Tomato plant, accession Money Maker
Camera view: bottom (45 deg); turntable rotation: 60 degrees
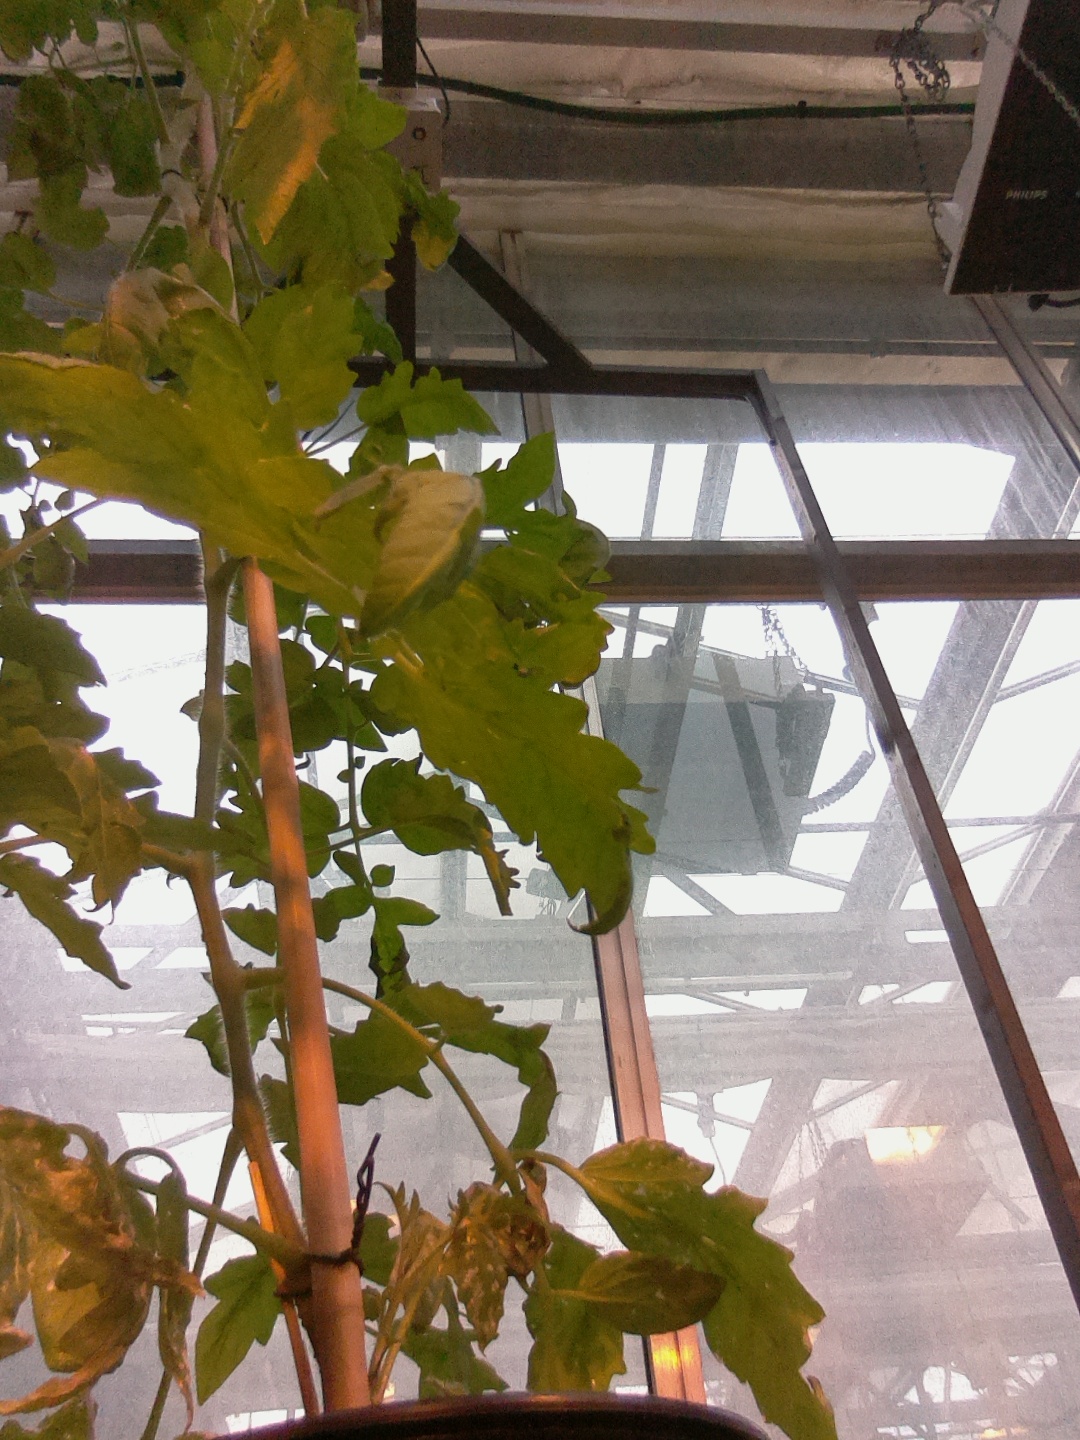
BBCH growth stage 60: First flowers open